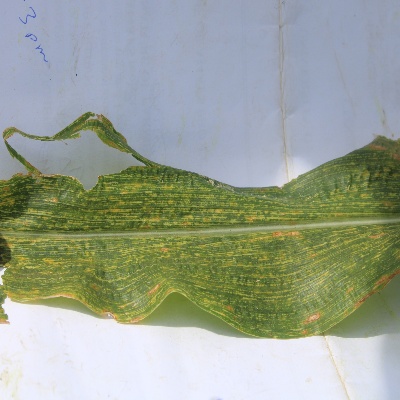
Crop: Maize
Condition: leaf spot